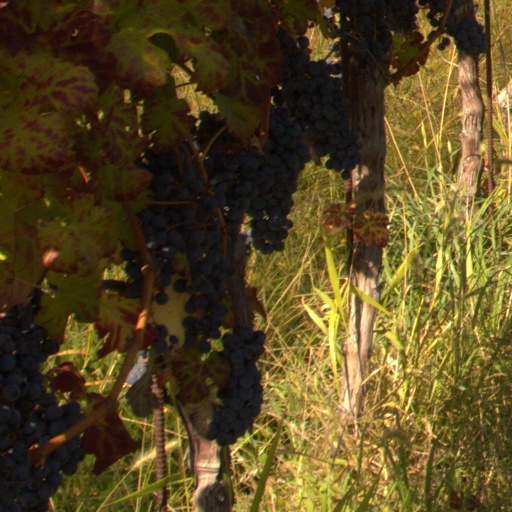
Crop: grape